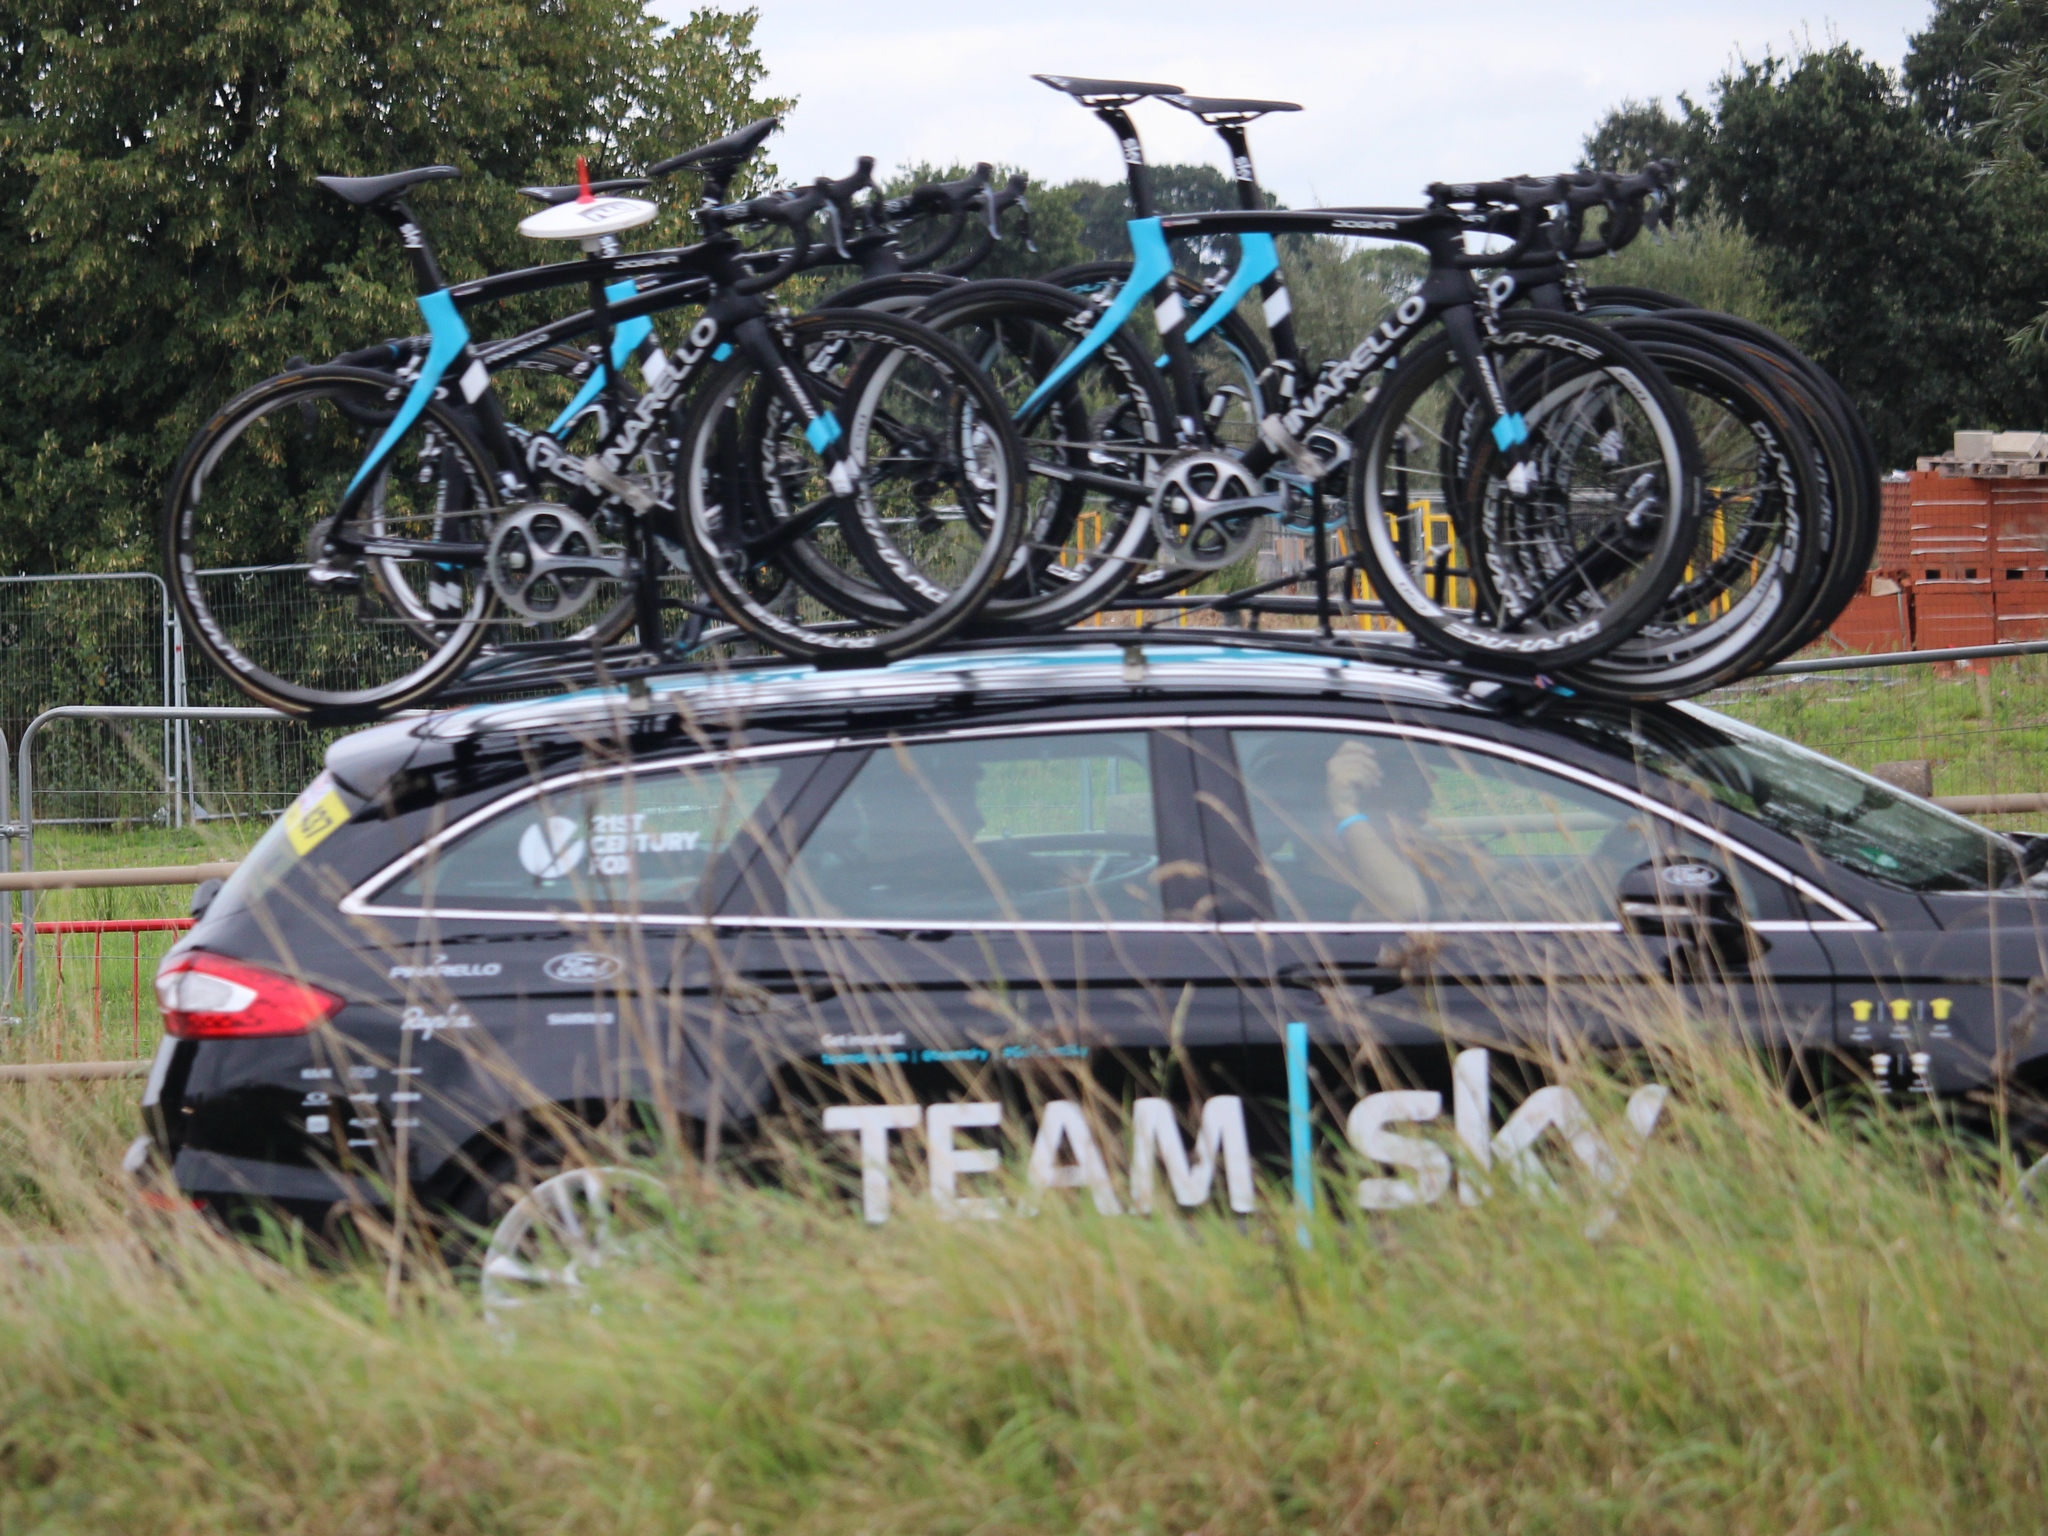
wheel, bicycle, transport, vehicle, sports equipment, mountain bike, cycling, tourofbritain, teamsky, sandbach, towpath, trentmerseycanal, stage3, congletontoknutsford, teamwiggins, land vehicle, road bicycle, racing bicycle